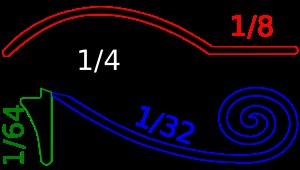
En translittération de l'écriture hiéroglyphique, irt signifie « œil » et wḏȝ désigne soit le verbe signifiant « se préserver » soit le nom « protection ». Irt oudjat, ou plus communément oudjat, en transcription signifient donc « œil préservé », l'Œil d'Horus en l'occurrence.